William Berger (author)

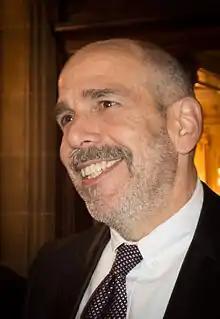
Image of William Berger

Born in California on January 25, 1961, he studied Romance languages and musicology at the University of California, Santa Cruz. He was editor in chief for the Stanford Daily, the newspaper of Stanford University in Palo Alto, California from 1979-1980. For five years he worked in the San Francisco Opera, being responsible for acquiring company's records collection. As author, he wrote such books on music and operatic composers as: "Wagner Without Fear" (1998), "Verdi With a Vengeance" (2000), "Puccini Without Excuses" (2005), all published by Random House. He has also written opera libretti and articles on religion and architecture.